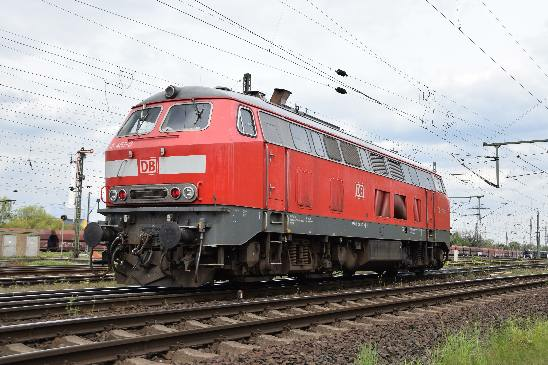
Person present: No